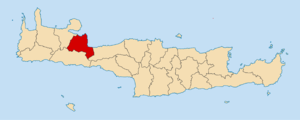
La Grèce est organisée depuis le 1ᵉʳ janvier 2011 en 13 régions et 325 dèmes.
L’Apokóronas est un dème de Crète, en Grèce. Il compose la partie nord-est du district régional de La Canée, à l'est de La Canée même. L'Apokóronas s'étend des Lefká Óri au sud jusqu'à la côte au nord, jusqu'au Cap Drapanon. Son siège est la localité de Vryses, sa « capitale historique » celle de Vámos.